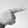
ASL letter: G